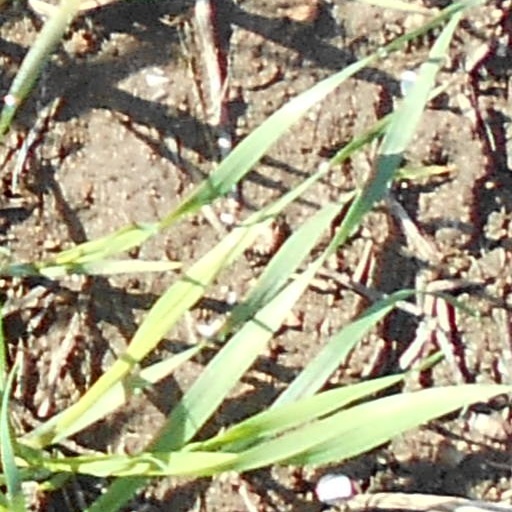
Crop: wheat